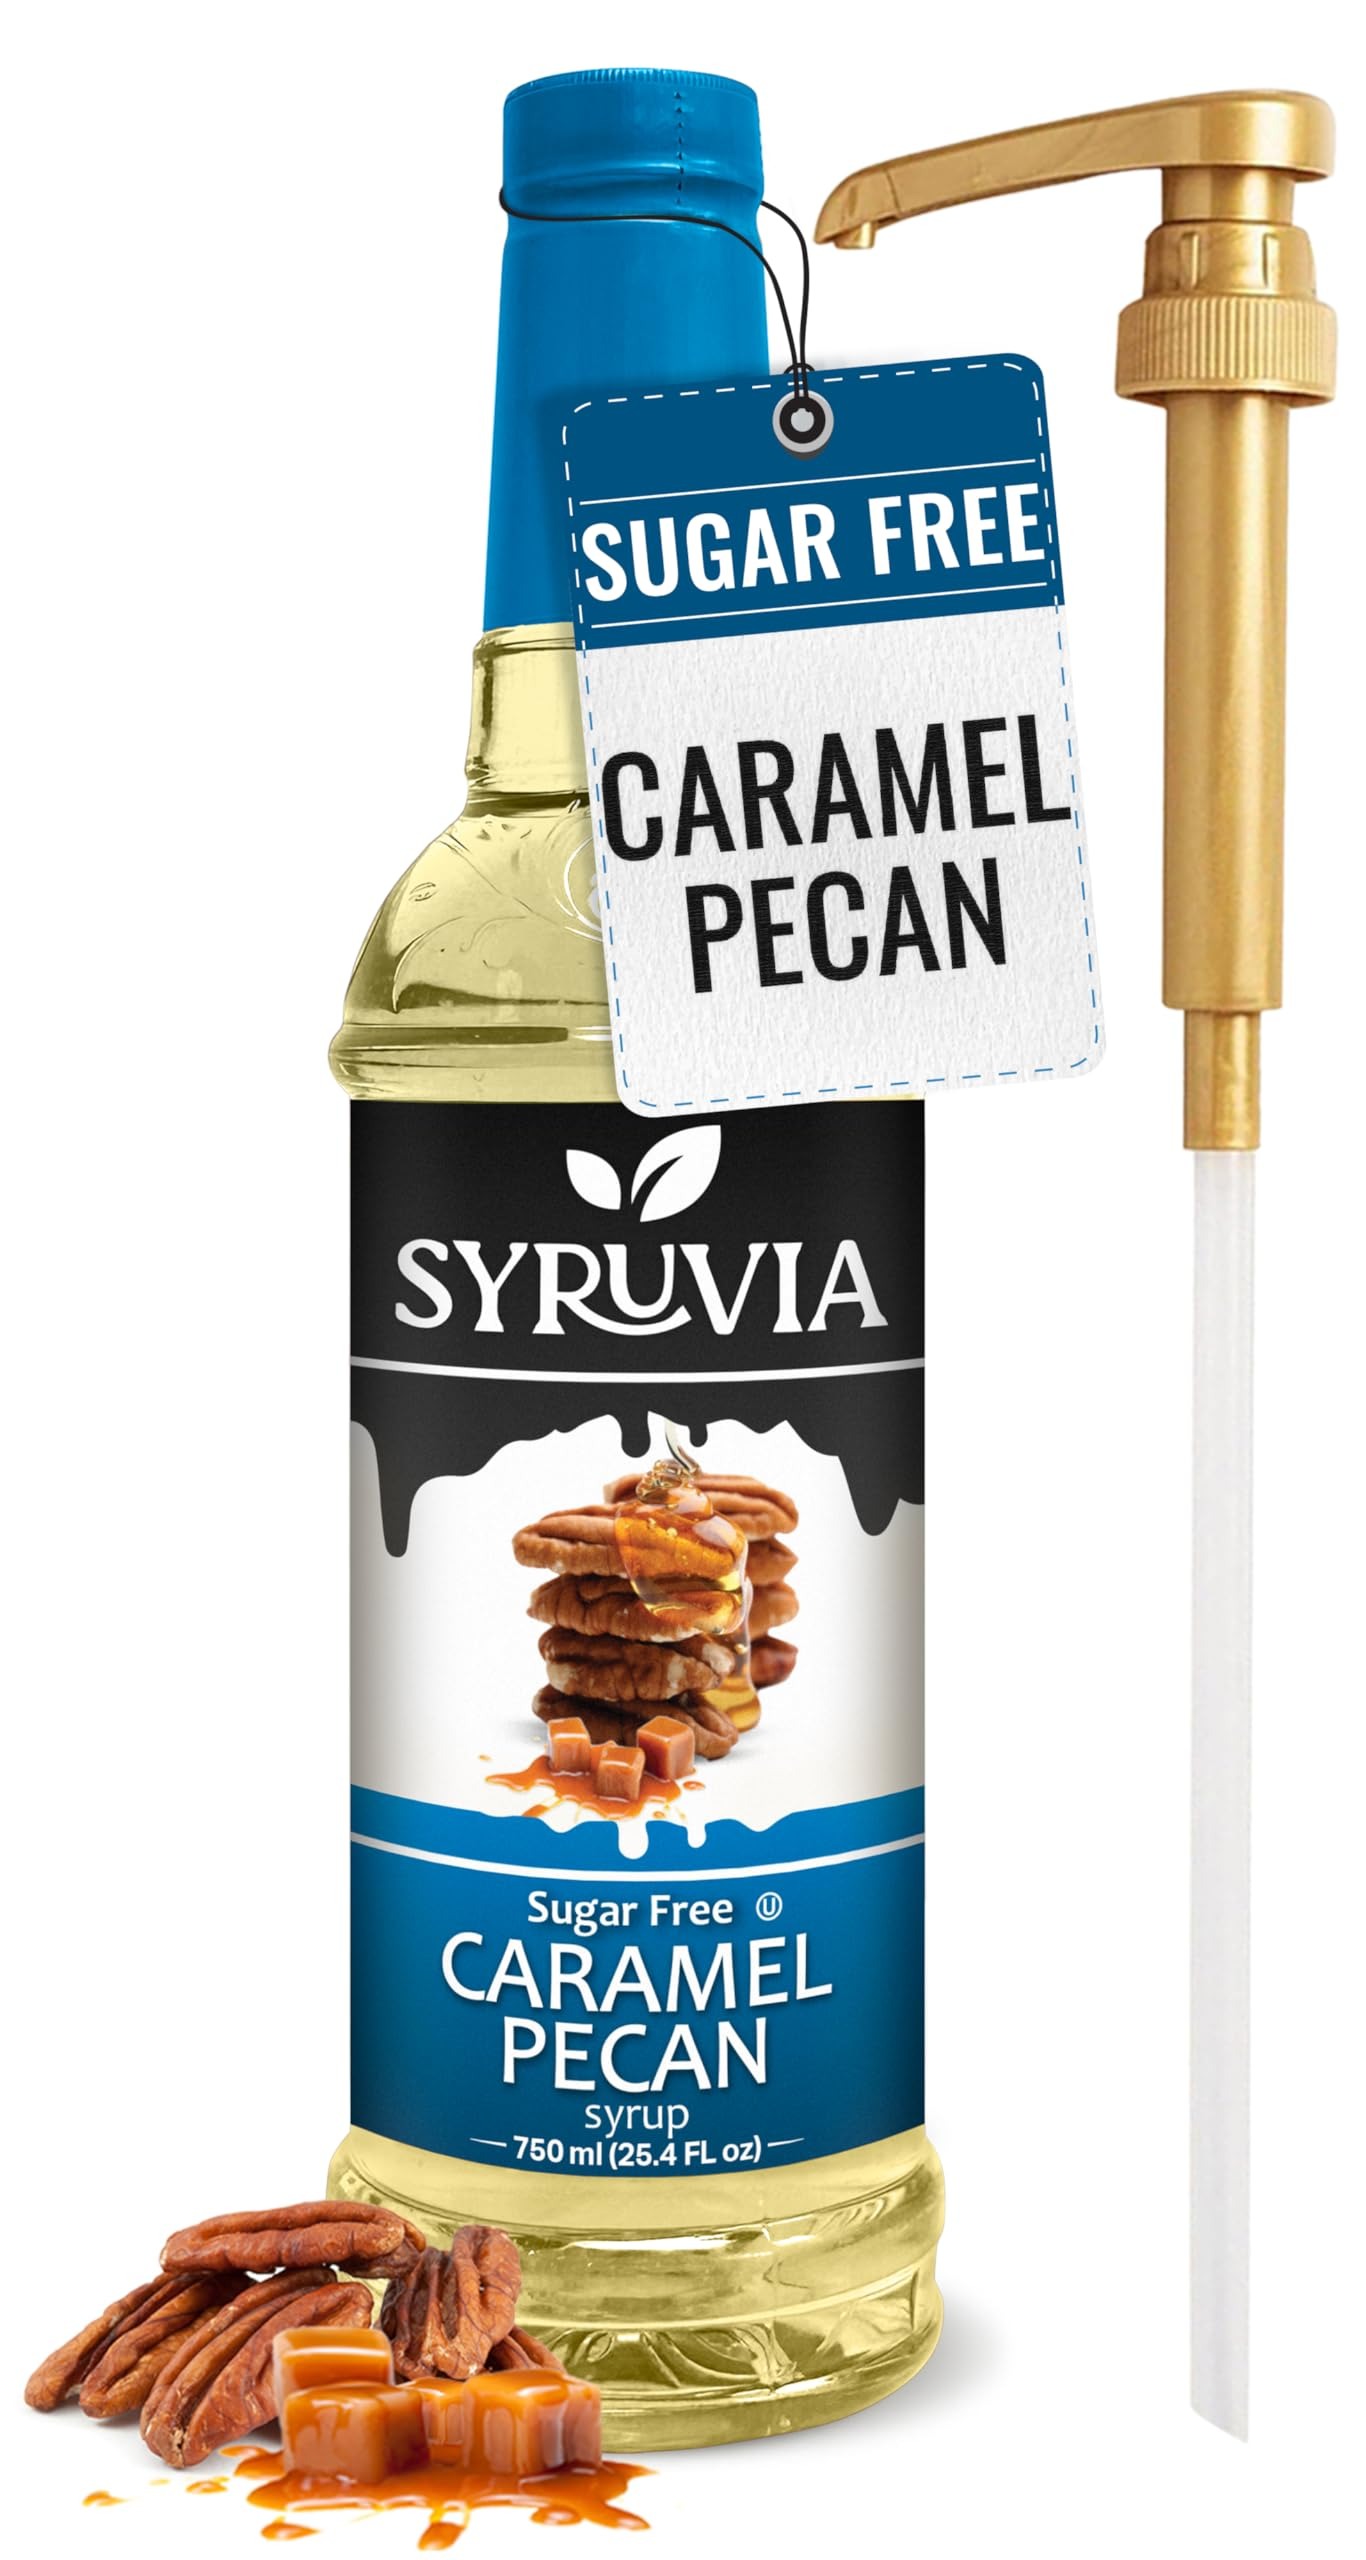
Item Name: Syruvia Sugar Free Caramel Pecan Syrup With Syrup Pump Dispenser – Caramel Pecan Coffee Syrup Flavor, 25.4 fl oz, Kosher, Gluten Free, Perfect for Coffee, Drinks, Soda, Desserts, and More
Bullet Point 1: Sugar-Free Caramel Pecan Syrup: Experience the homely essence of Caramel Pecan without the extra calories. Our Sugar-Free Caramel Pecan Syrup offers the same delicious richness in a guilt-free version.
Bullet Point 2: Add Savor to Your Coffee: Awaken your senses and indulge in the delightful taste of coffee flavored to your liking with the Syruvia coffee flavoring syrup! Our syrups bring savor, aroma and a sweet note that promises to pamper your senses every morning!
Bullet Point 3: Quality You Can Trust: The Syruvia syrups for coffee drinks are made in the USA with the highest quality, most refined ingredients to ensure excellent freshness and the richest taste! The coffee syrups are Kosher-certified, free of any unnecessary fillers, and contain no added coloring, providing you with a pure and natural coffee experience
Bullet Point 4: Endless Possibilities: Thanks to its intense aroma and delightful taste, our coffee flavoring can be added to a wide range of beverages and desserts, including shakes, lattes, cappuccino, iced coffee, teas, smoothies, protein shakes, oatmeal, porridge and much more!
Bullet Point 5: A Diet-Friendly Choice: This sugar free syrup for coffee is an excellent diet-friendly choice as it has zero calories and carbs! The coffee flavoring syrup sugar free is sweetened with sucralose, adding sweetness to your beverages without the extra pounds on the scale!
Value: 25.4
Unit: Fl Oz

Price: 12.99